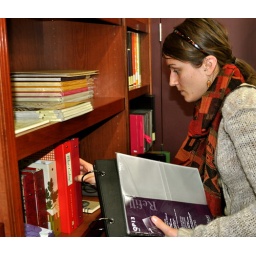
A customer searches through a shelf of binders and books in Notables on High Street in Edmonton on January 26,2011.